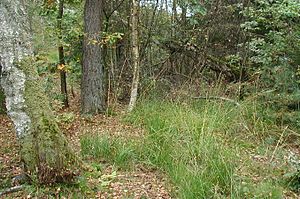
Vedplanter til fugtig jord
Sumpskov ved Silkeborg. Her ses flere arter, som tåler vandlidende jord: Dun-Birk, Skovfyr, Pilearter og Sitka-Gran.
De træagtige planter, som egner sig til fugtig jord, er arter, der hører hjemme i biotoper, med højstående grundvand, jævnlige oversvømmelser eller åbent vand. De kan stamme fra rørsumpe, ellesumpe, våde enge, lavmoser, højmoser eller kildevæld. Det fælles for planterne er en evne til at tåle et lavt iltindhold i jordluften. Det skyldes hos nogle, at de ikke er aktive i de perioder, hvor vandstanden er højest. Hos andre skyldes det, at de har luftførende kar, som forsyner rødderne med den nådvendige ilt.